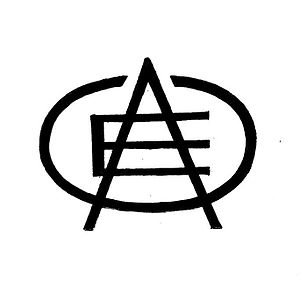
Et Andet Universitet
Et Andet Universitets logo.
Et Andet Universitets logo
Et Andet Universitet er en universitetspolitisk bevægelse med lokale grupper på Københavns Universitet, Roskilde Universitet, Aarhus Universitet og Aalborg Universitet. Bevægelsen vil have fremdriftsreformen og dimensioneringsplanen fjernet og protesterer desuden mod det, den opfatter som manglende demokrati for ansatte og studerende på universiteterne og indskrænkning af forskningsfriheden til fordel for det private erhvervslivs interesser.